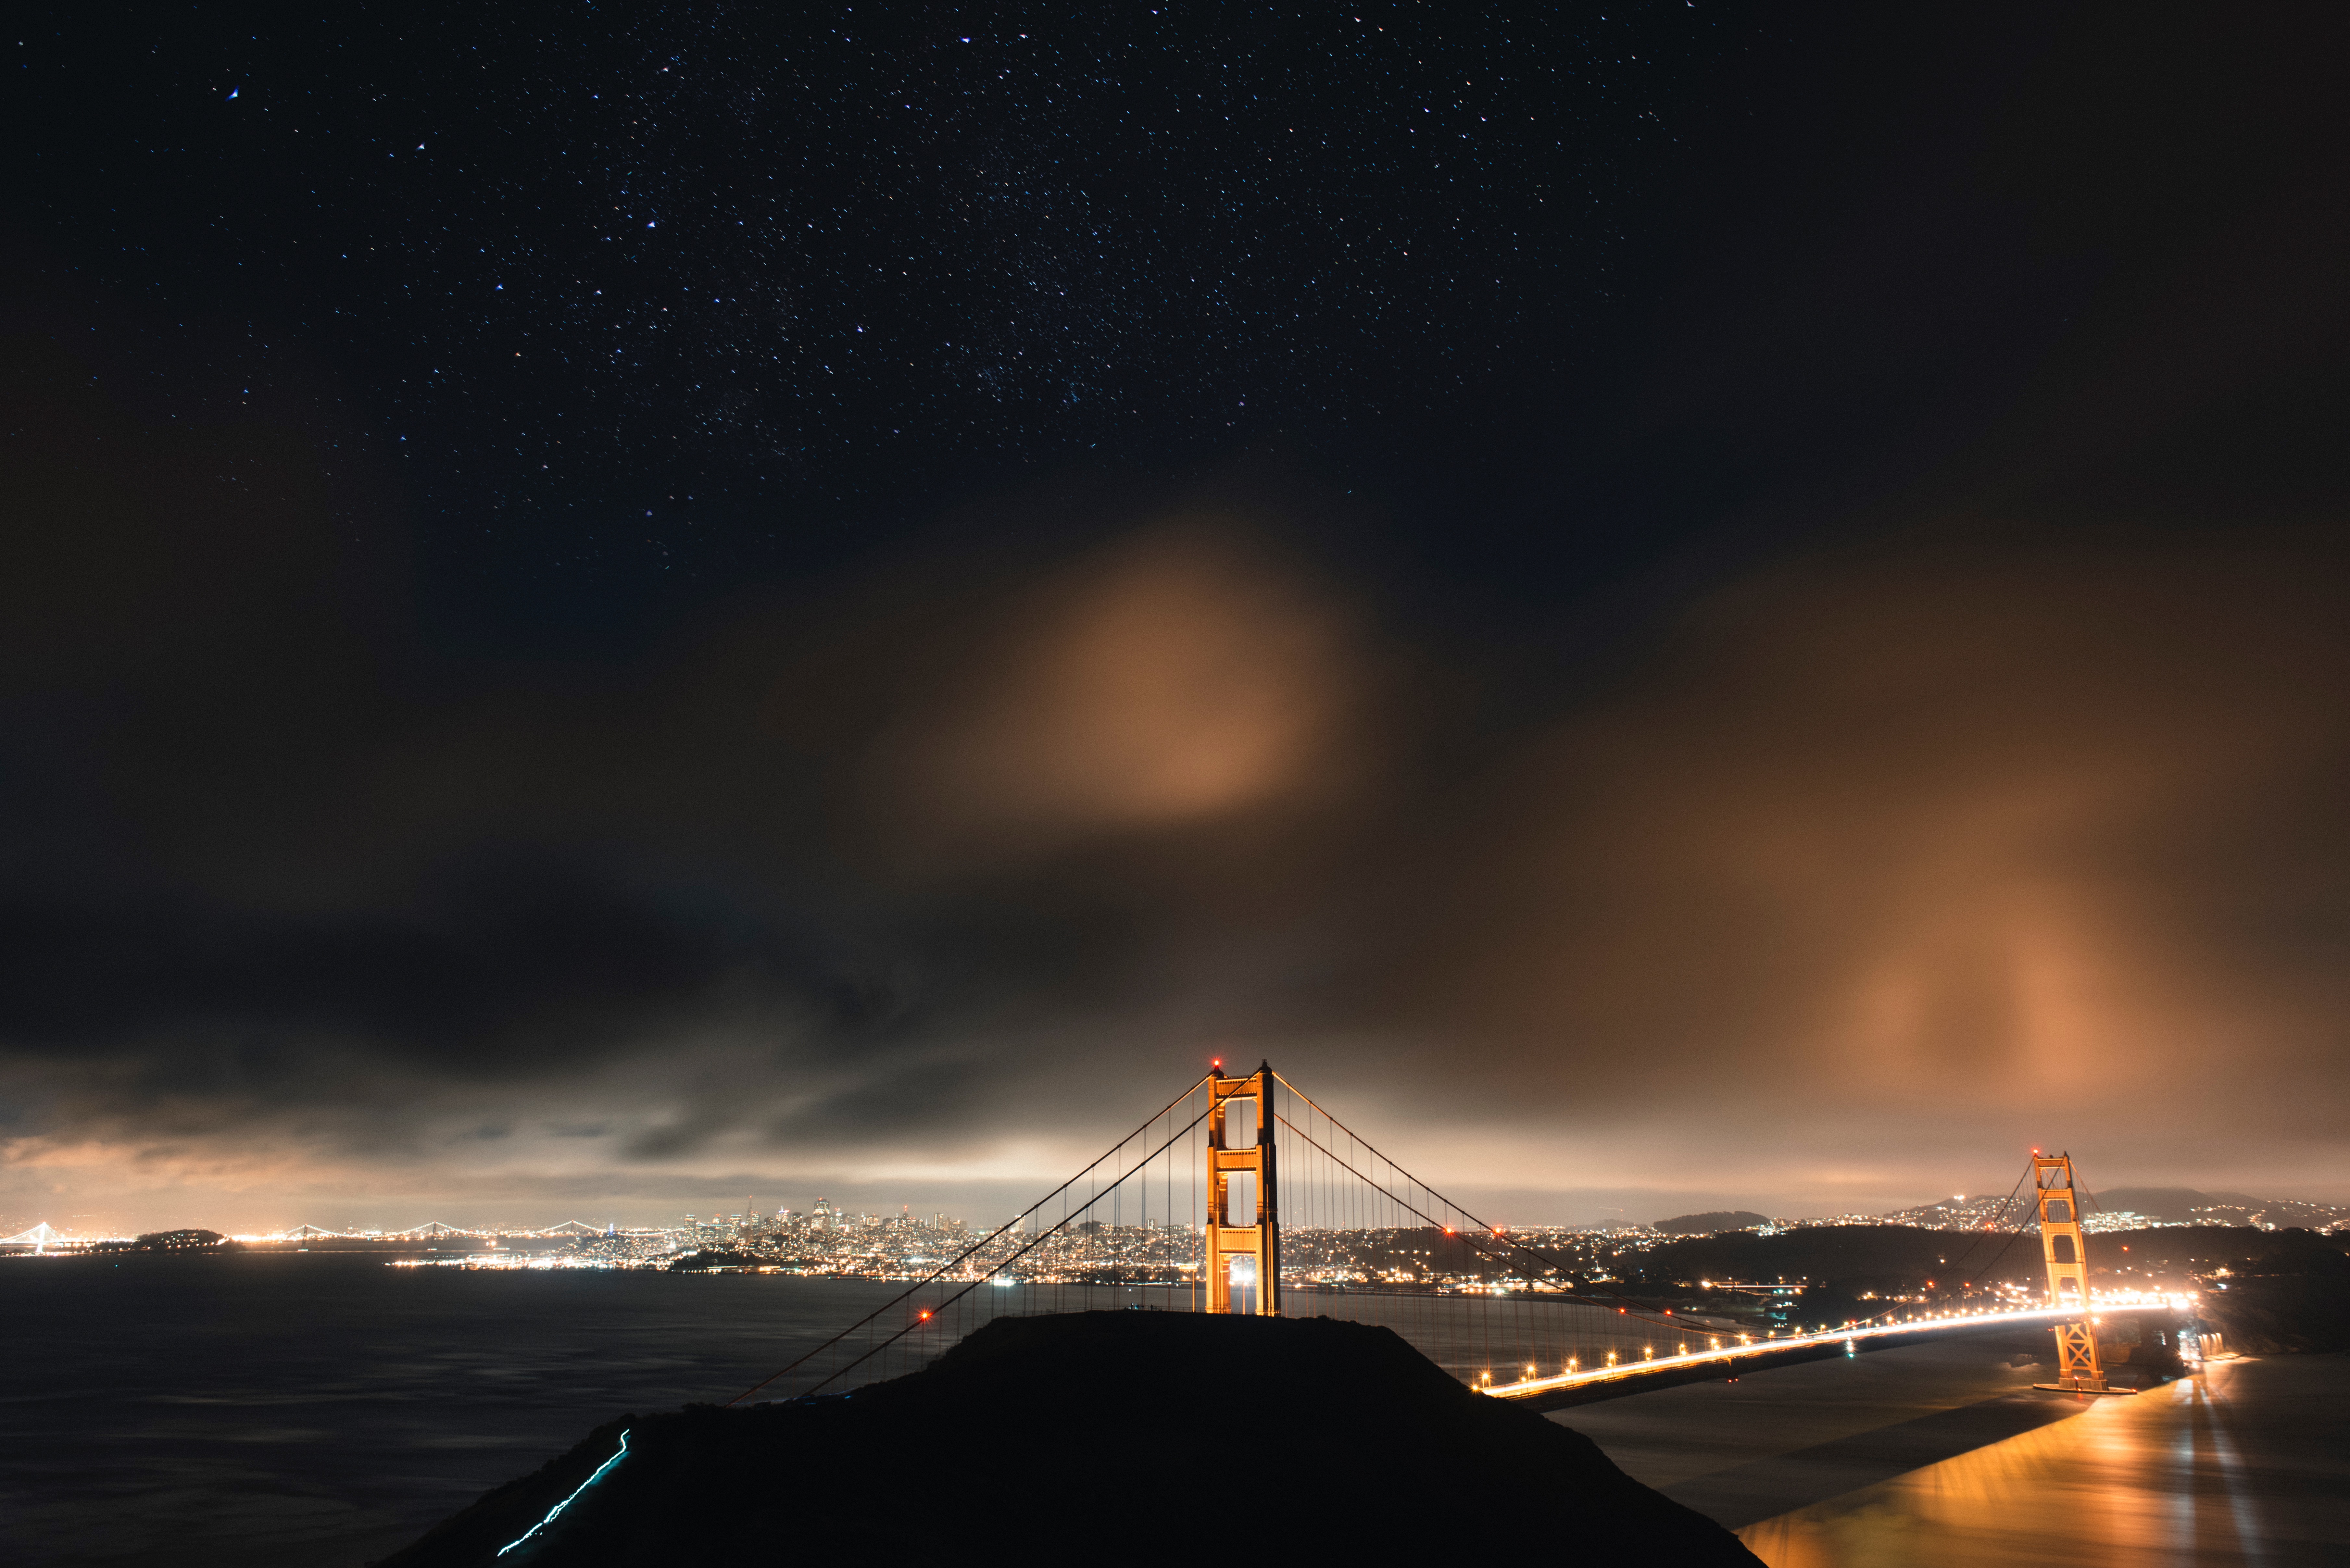
horizon, light, cloud, sky, bridge, night, star, dawn, atmosphere, dusk, evening, reflection, darkness, atmosphere of earth